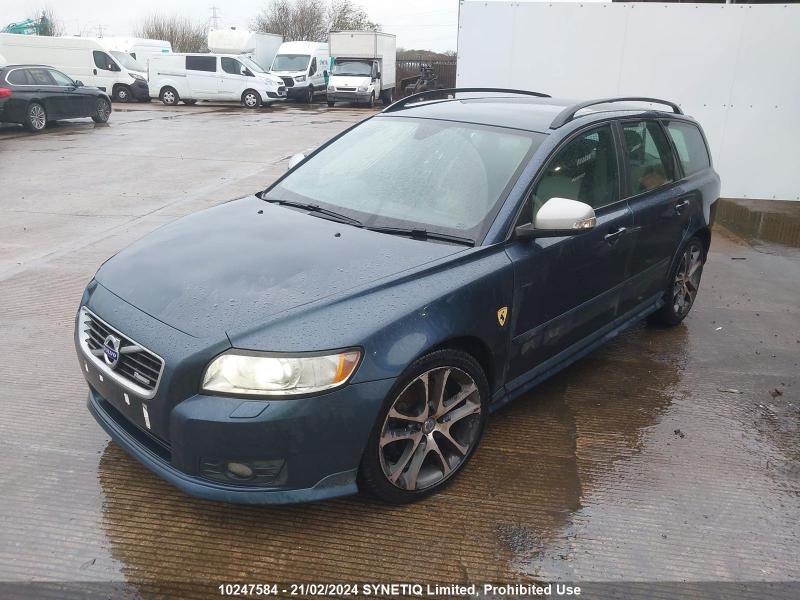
Aucun dommage détecté.
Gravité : aucun